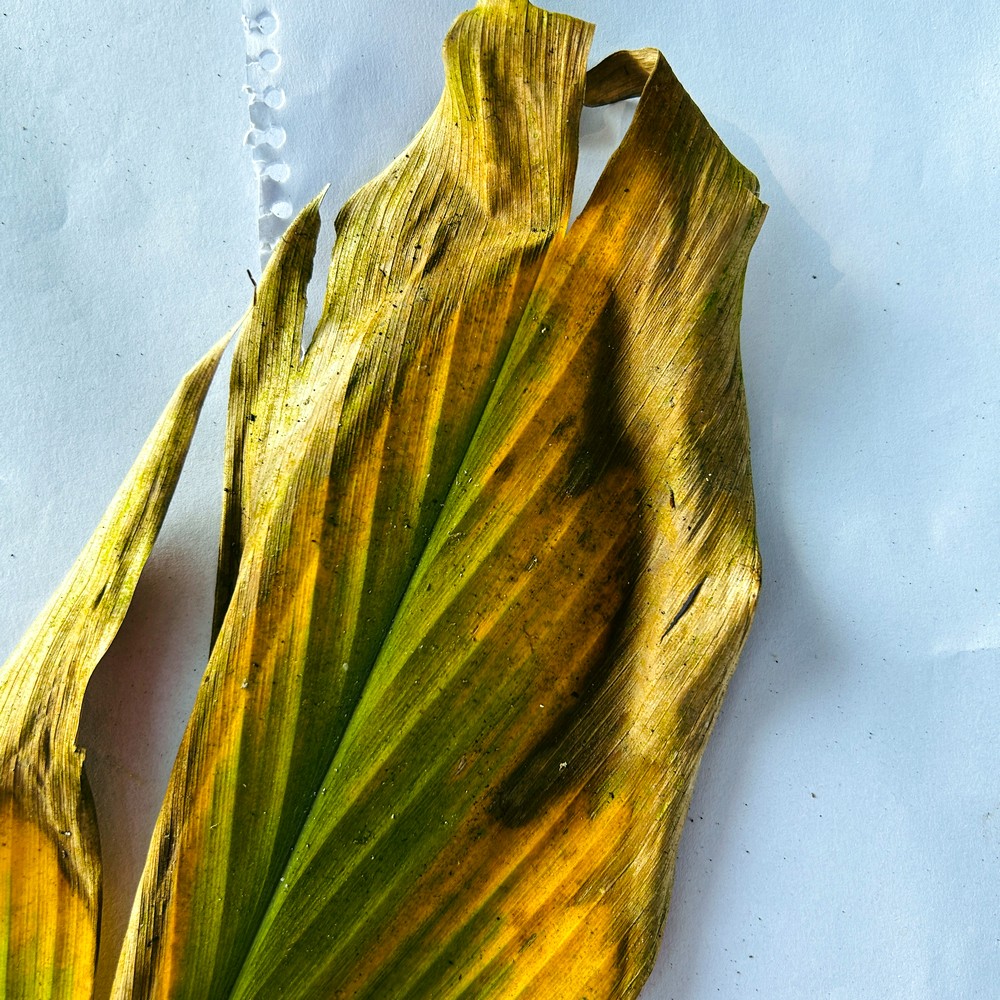
Label: Leaf Blotch